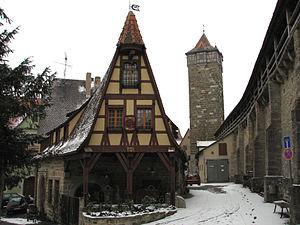
Rothenburg ob der Tauber est une petite ville allemande médiévale de Bavière, située dans l'arrondissement d'Ansbach et le district de Moyenne-Franconie, à 32 km au nord-ouest d'Ansbach et à 60 kilomètres de Nuremberg.
Pinocchio est le deuxième long-métrage d'animation et « Classique d'animation » des studios Disney, sorti en 1940 et inspiré du conte de Carlo Collodi, Les Aventures de Pinocchio.